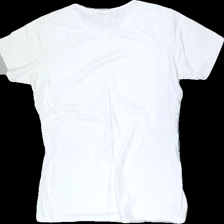
View: back
Type: Jacket
Category: Children
Brand: Not in the list
Brand text on label: Clique
Colors: White
Material: 100% cotton
Cut: Regular, C-collar
Size: M
Season: All
Stains: Minor
Price range: <50
Recommended usage: Export